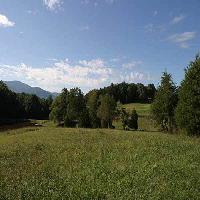
Weather: sun or clear